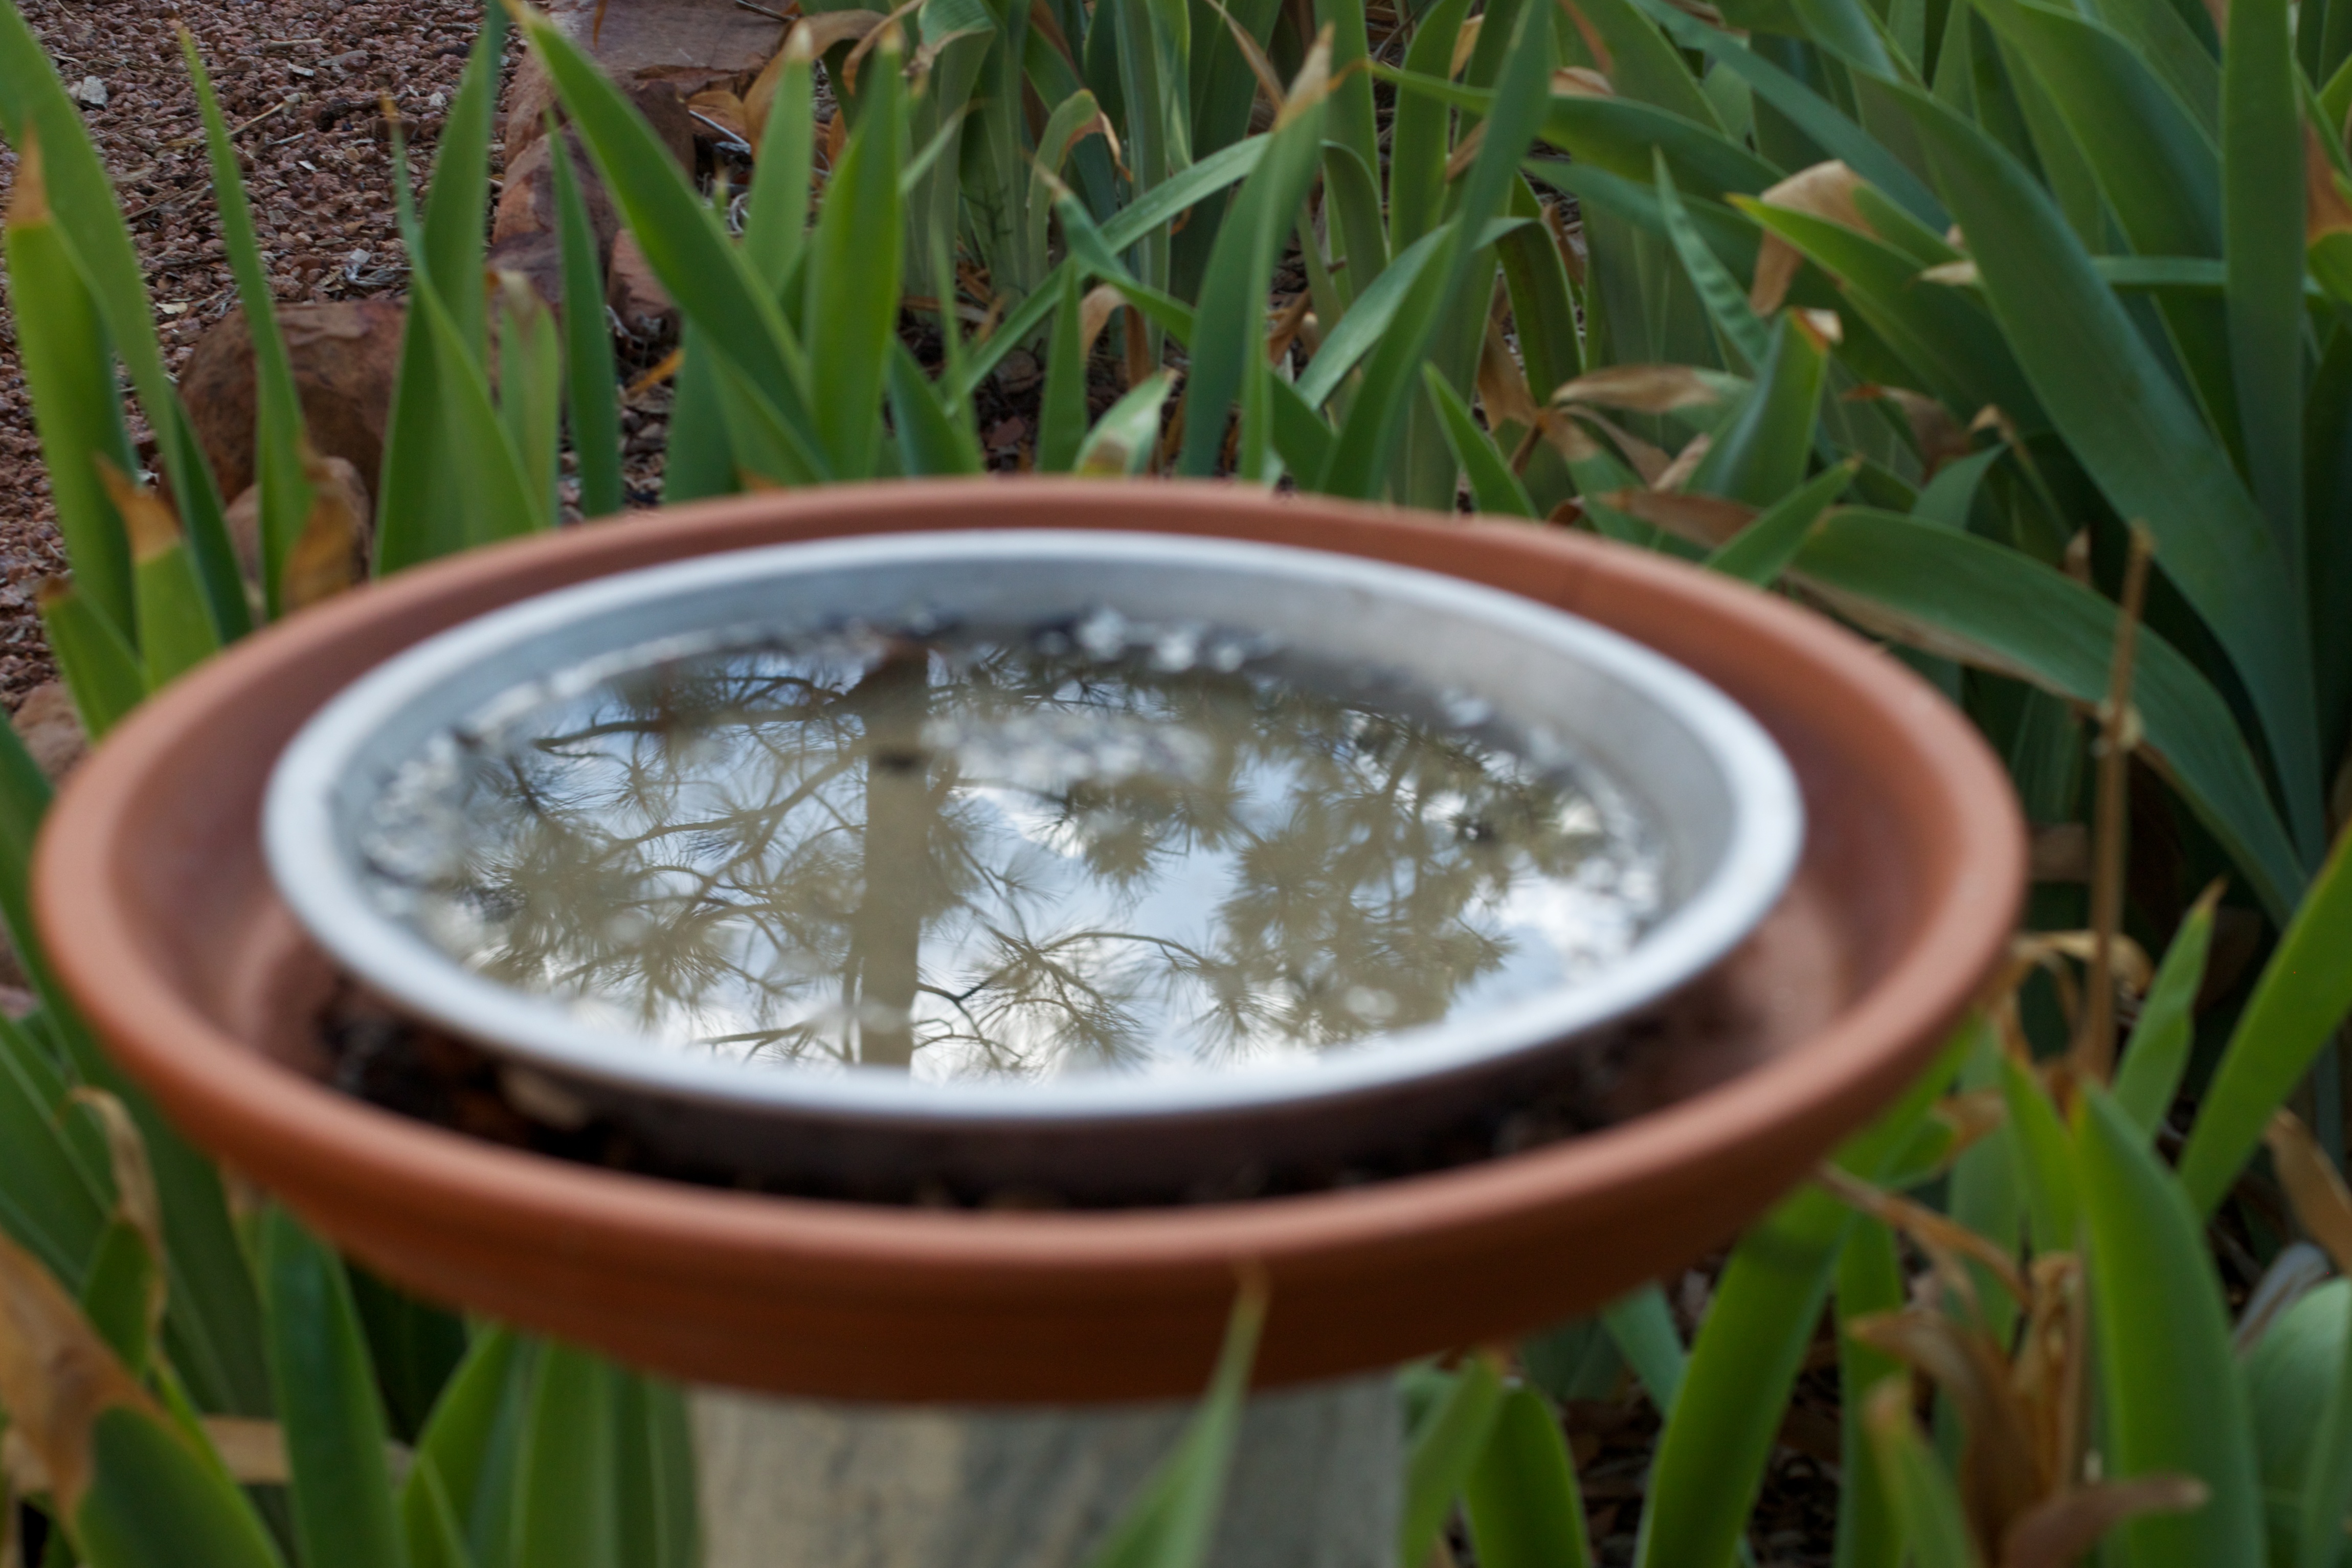
grass, plant, lawn, leaf, flower, dish, food, green, herb, produce, soil, botany, garden, flora, coconut, grass family